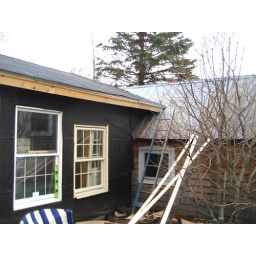
roof finished on the west side, but the wall is still open against the house